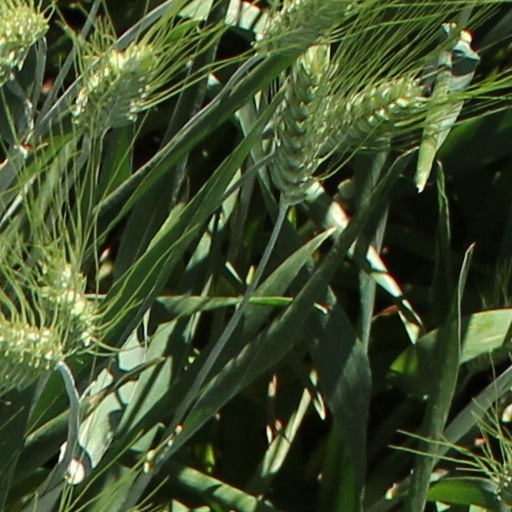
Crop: wheat